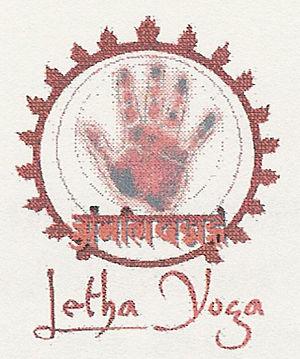
Le Bando-yoga est un ensemble de pratiques de yoga birman.